Sky position (RA, Dec in degrees): 33.897, -0.2869
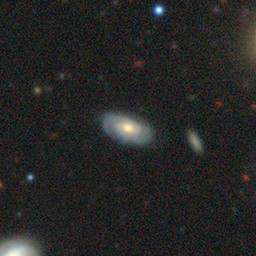
Galaxy morphology: Unbarred Tight Spiral Galaxies